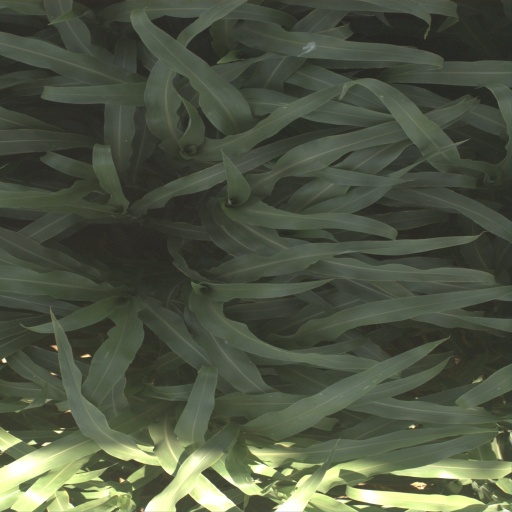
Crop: sorghum